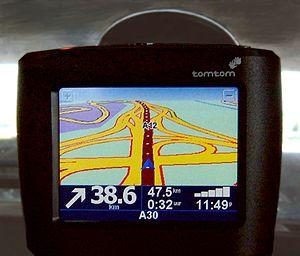
Un TomTom.
TomTom est un éditeur de logiciels de planification d'itinéraires et un fabricant de systèmes de navigation GPS mobiles ou embarqué dans certains véhicules.